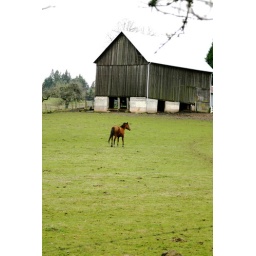
Day #16 horse in field